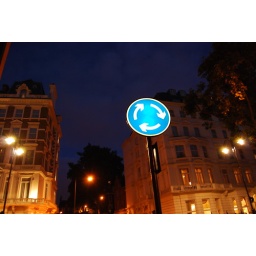
street signs seem to be back lit in this 'hood